Yeshiva Gedola of Carteret

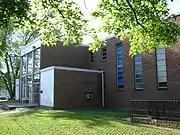
Exterior view of the main building – formerly a Jewish community center

The yeshiva opened in September 2006, starting with a small group of 14 students. Initially, Donya Brown and Chani Mayer, wives of the founders, handled the food preparation and bookkeeping for the fledgling institution, and each family hosted all the students in their home for one Shabbos meal. As enrollment grew and the students began staying in the Yeshiva full-time, the Browns and Mayers took an active role in each student's education, and personal growth, helped them with shidduchim (marriage proposals), and even hosted their sheva brachos (festive meals held during the week after the wedding).